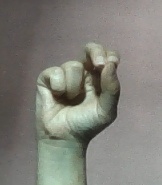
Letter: gaaf